South African cuisine

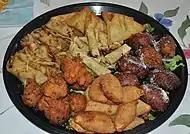
A Cape Malay dish served in Cape Town

During the pioneering days of the 17th century, new foods such as biltong, droëwors and rusks evolved locally out of necessity.